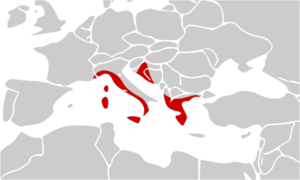
Potamon fluviatile est une espèce de crabe d'eau douce appartenant à la famille Potamidae. Il est aussi nommé crabe des fleuves ou crabe d'eau douce d'Europe.